Daniela Montoya

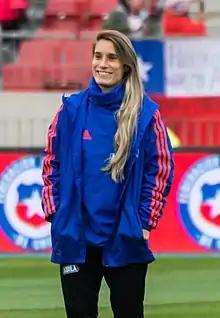
Montoya in 2019

Daniela Montoya Quiroz (born 22 August 1990) is a Colombian footballer who plays as a midfielder for Série A1 Feminina club Grêmio for the Colombia national team. She represented her country at the 2011, 2015 and 2023 editions of the FIFA Women's World Cup, as well as at the 2012 Summer Olympics.